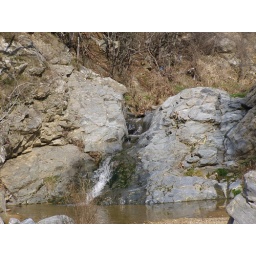
The bed of the Kosynthos river in the north of Xanthi.